Shimabara Rebellion

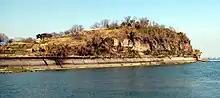
The ruins of Hara Castle on the Shimabara Peninsula.

After the castle fell, the shogunate forces executed an estimated 37,000 rebels and sympathizers as punishment. Amakusa Shirō's severed head was taken to Nagasaki for public display, and the entire complex at Hara Castle was burned to the ground and buried, together with the bodies of all the dead.